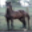
Label: horse